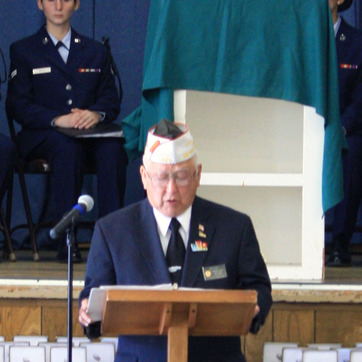
Material: skin